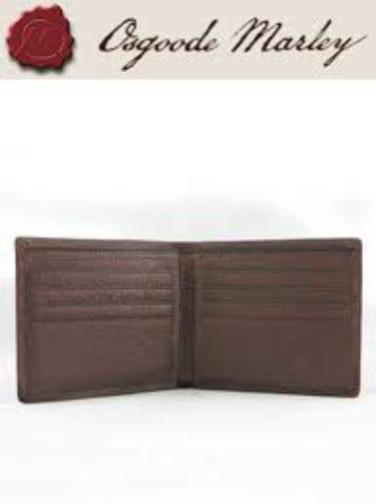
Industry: Clothes